SS Pennland

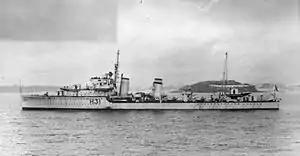
sank "Pennland" after an air attack crippled her

German forces advanced deep into Greece, and the Allies started to evacuate their troops. On 23 April "Pennland" left Alexandria for Megara in Attica, where thousands of Australian troops were to be evacuated.